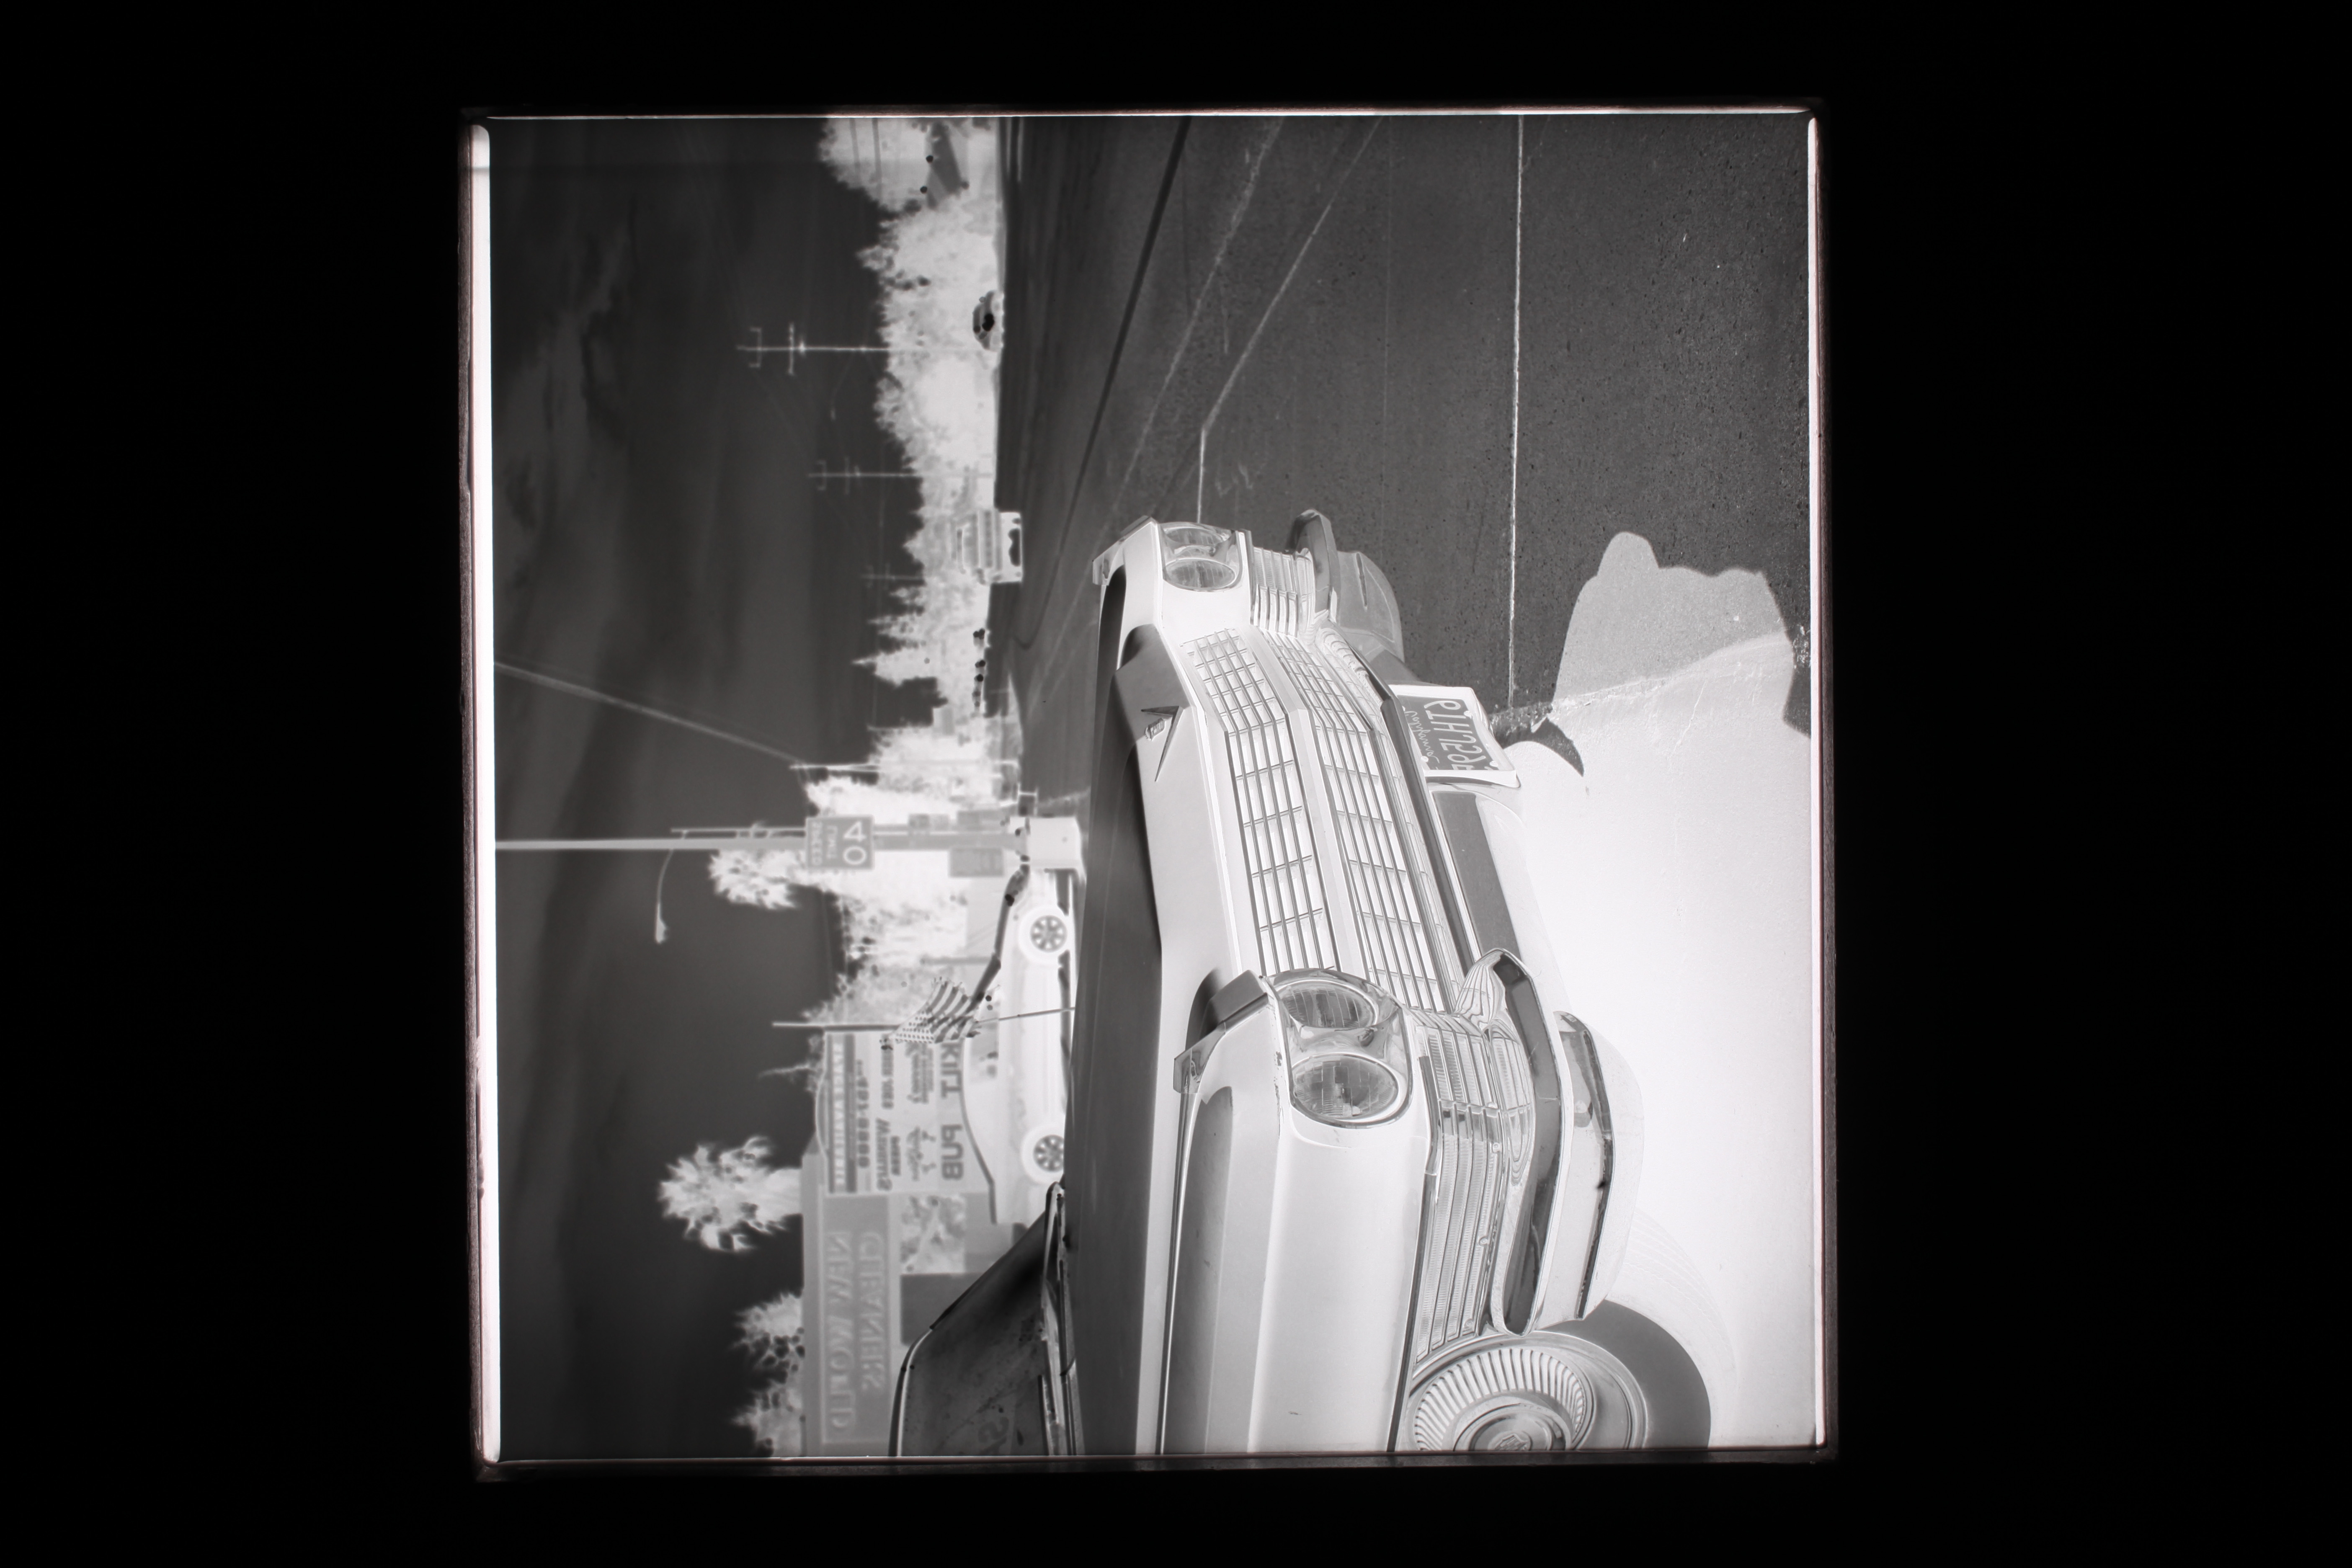
black and white, white, photography, darkness, monochrome, sketch, drawing, photograph, image, monochrome photography, album cover